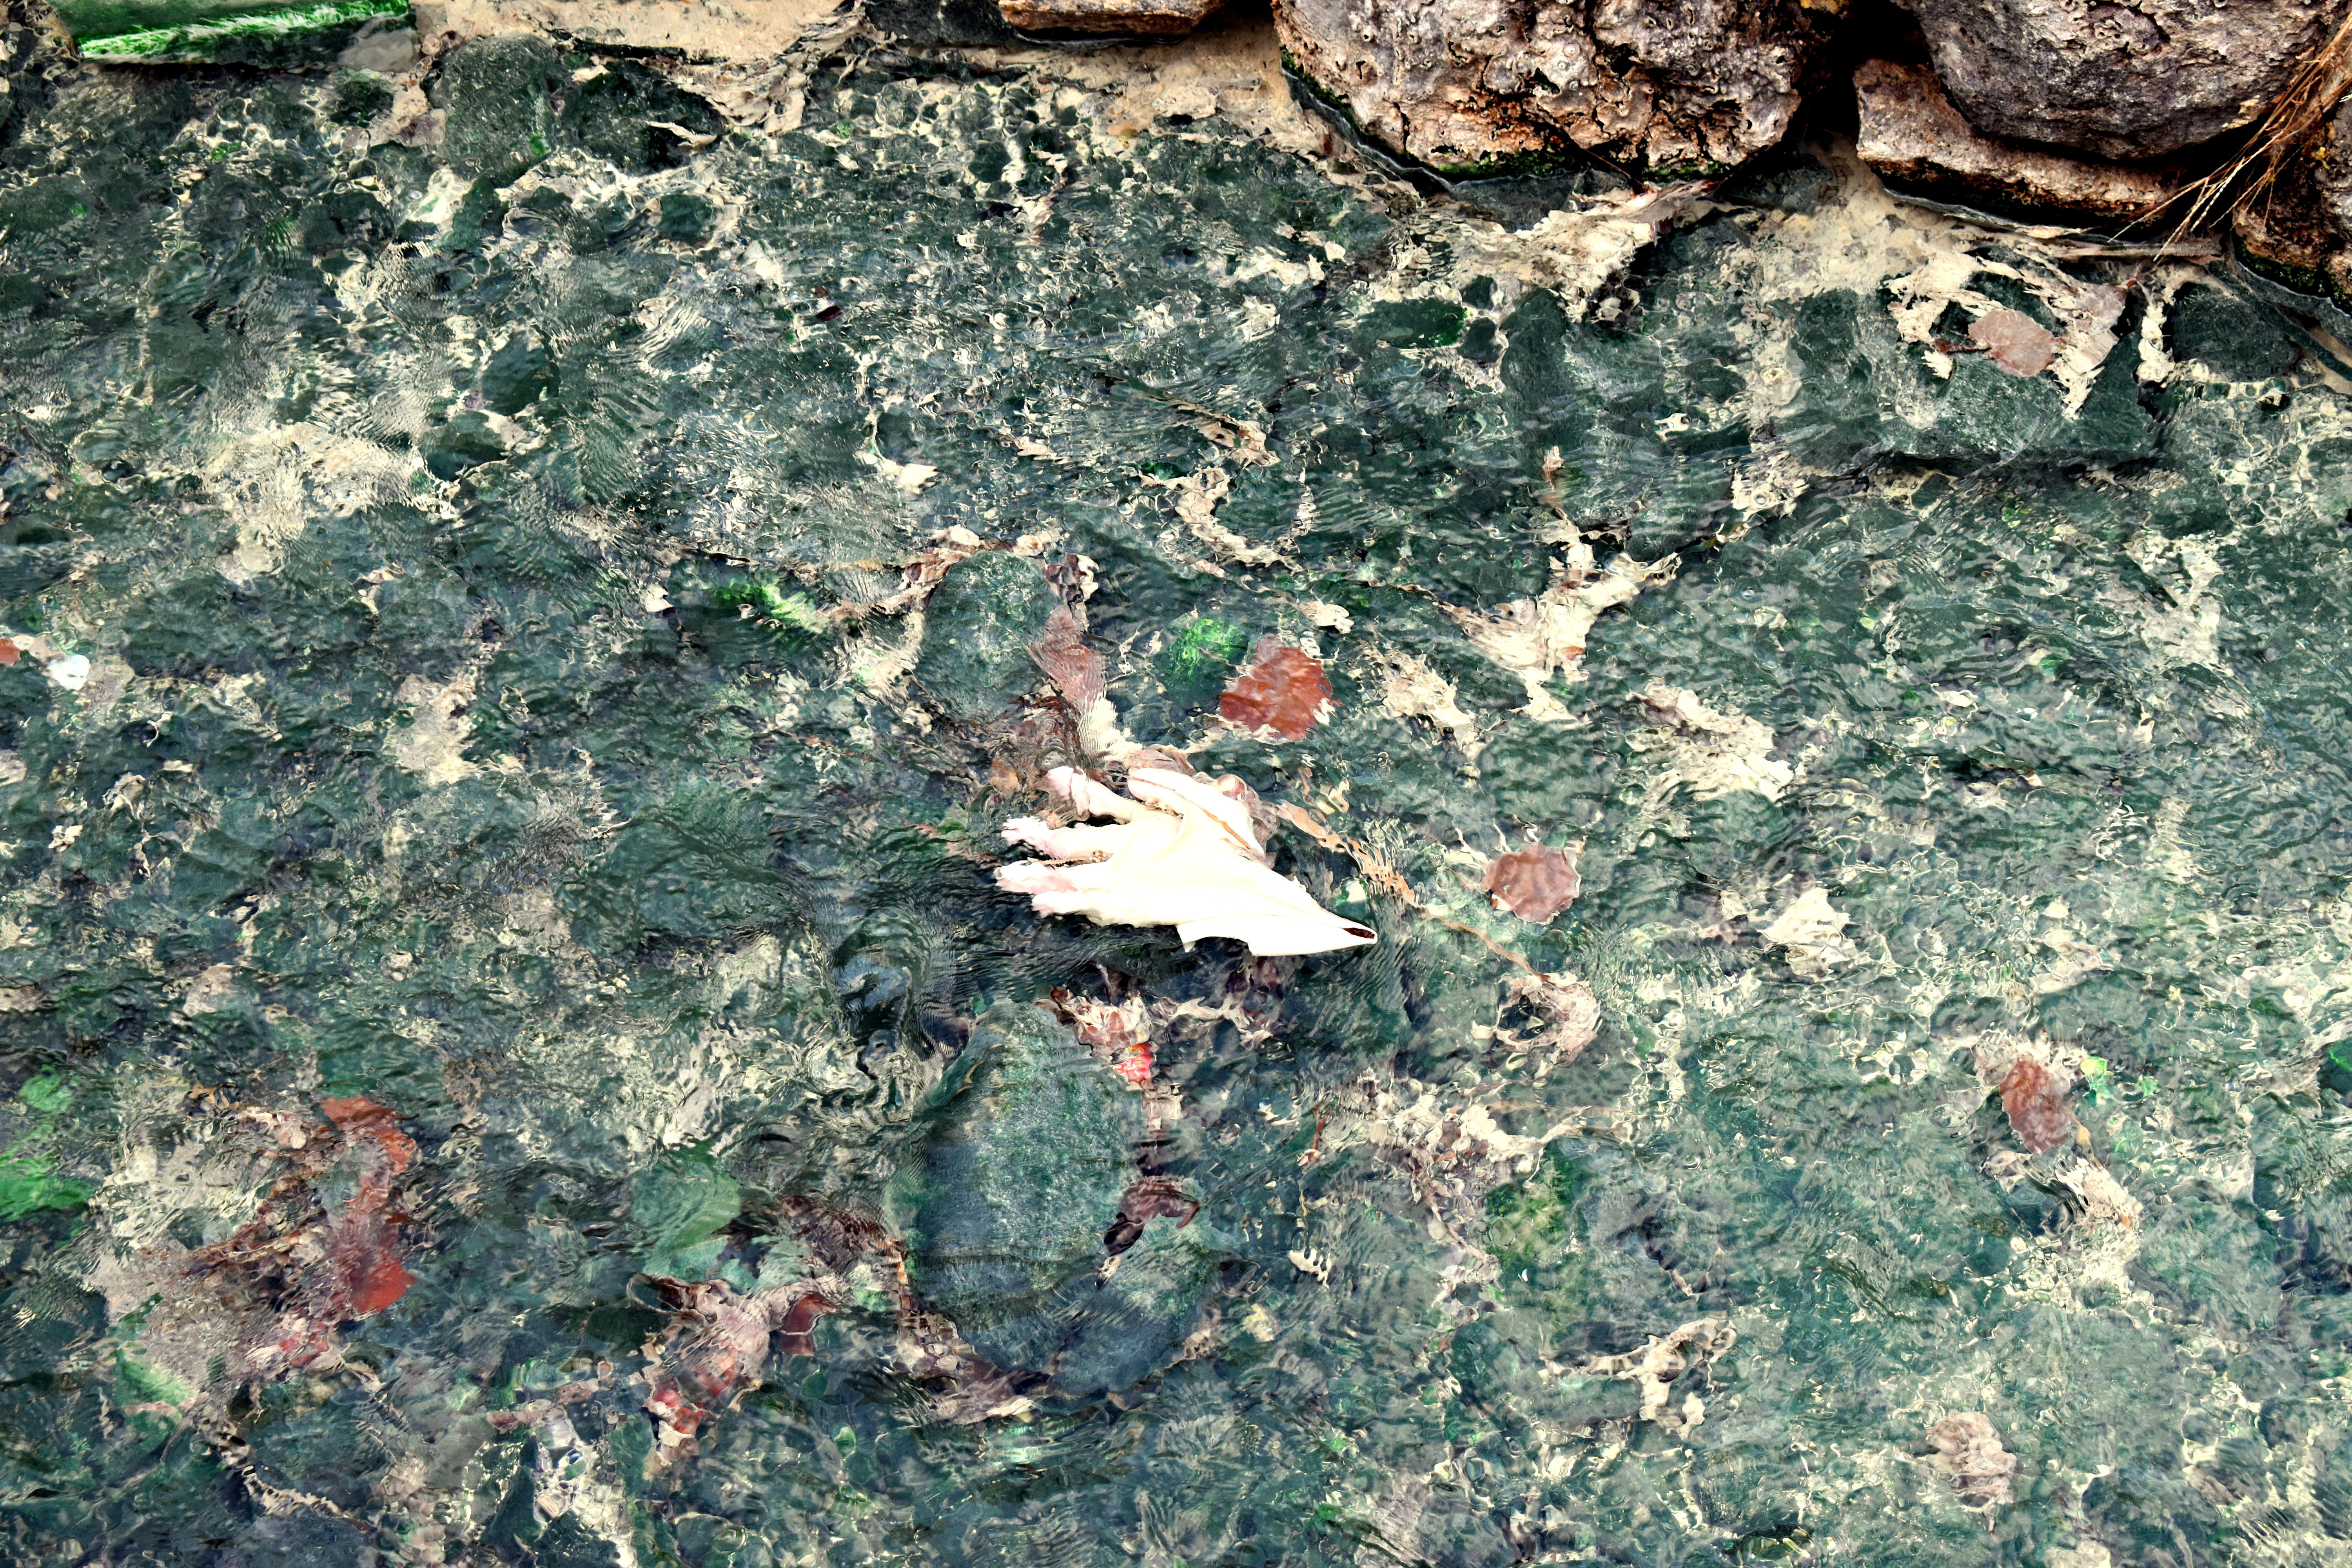
yamagata, japan, mineral, spring, water, nature, leaf, tree, rock, geology